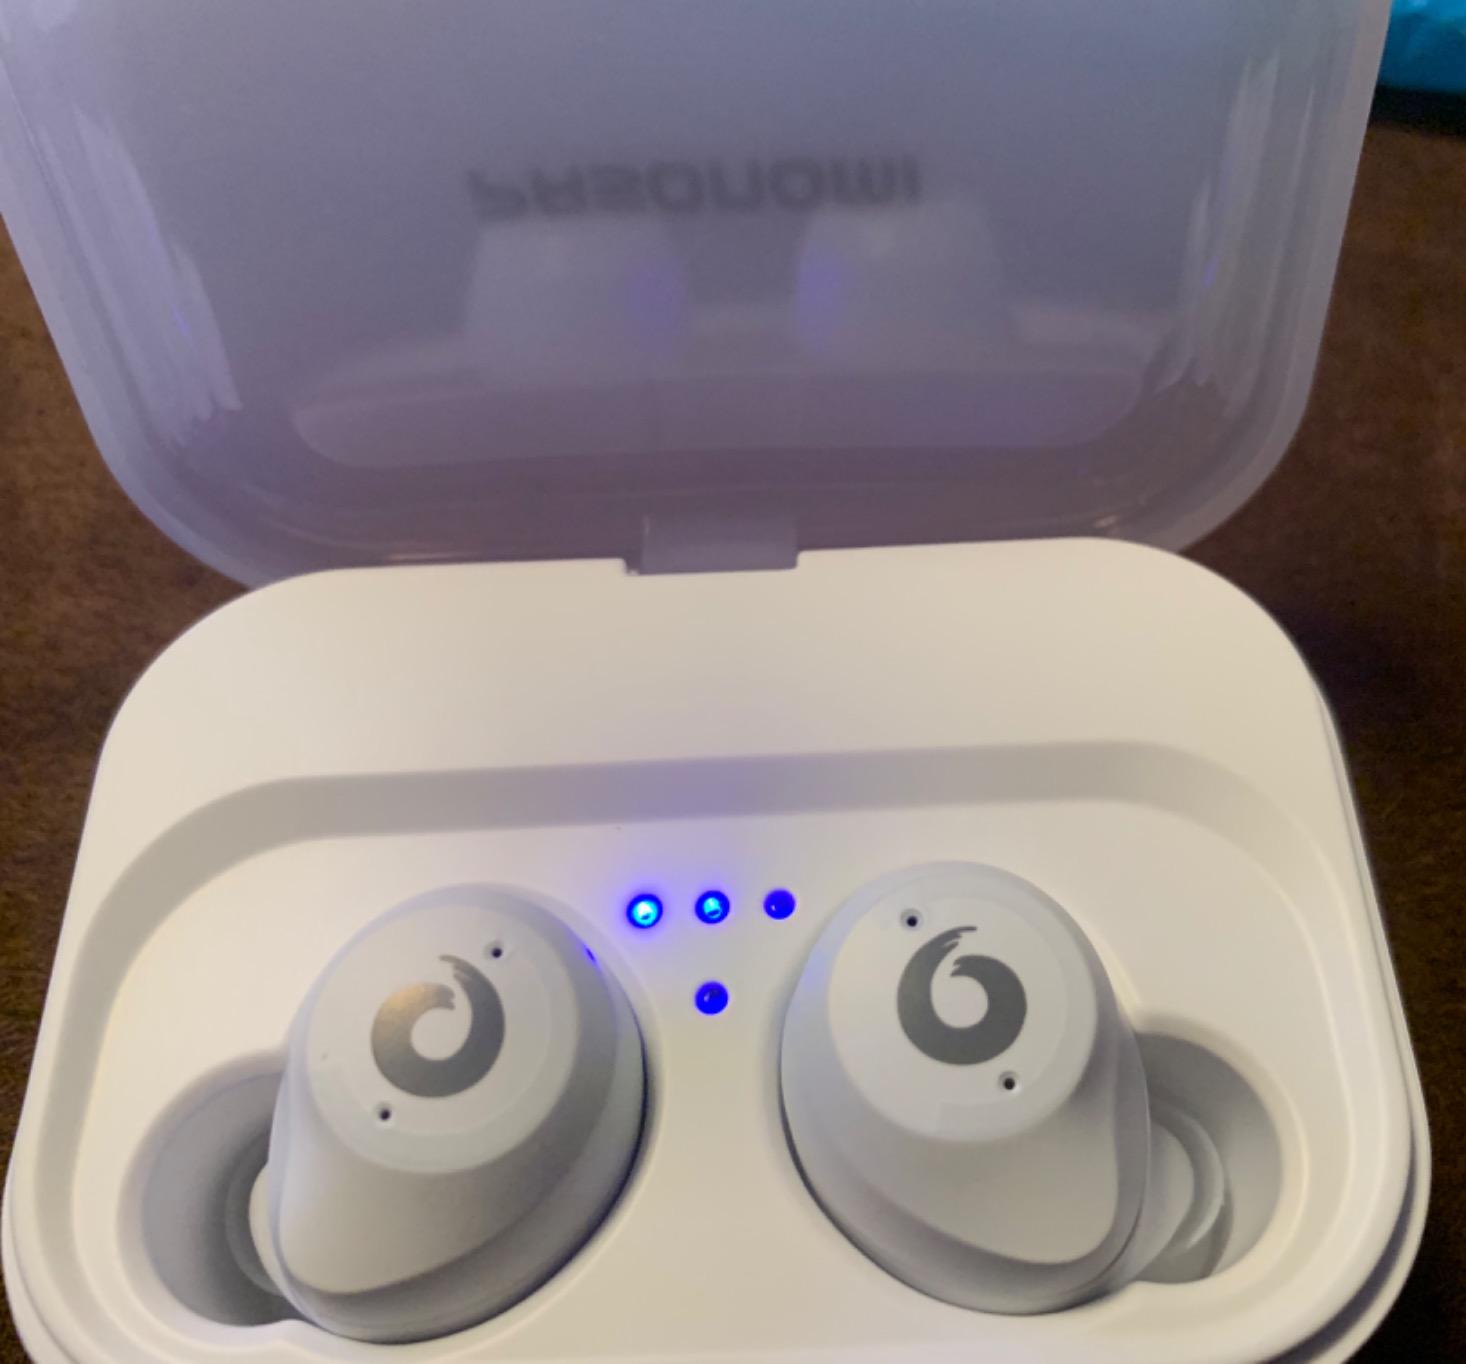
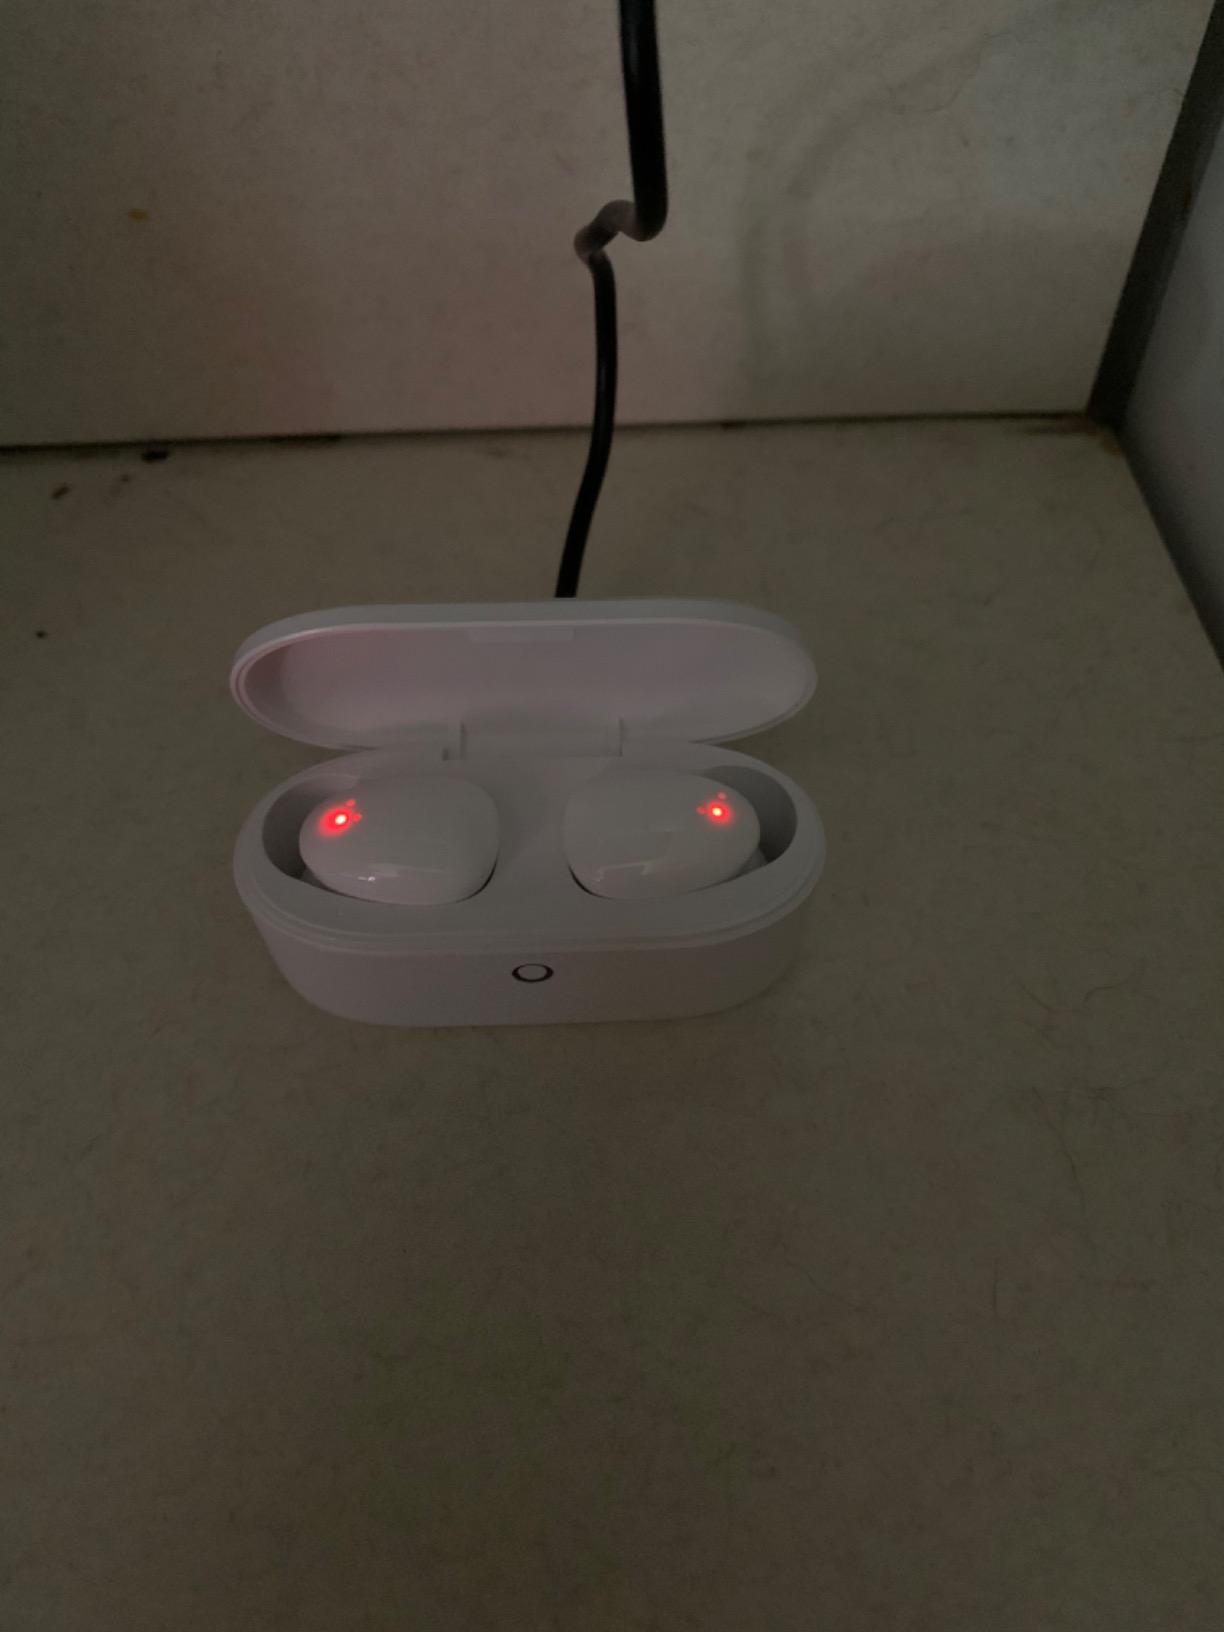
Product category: earbuds
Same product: no